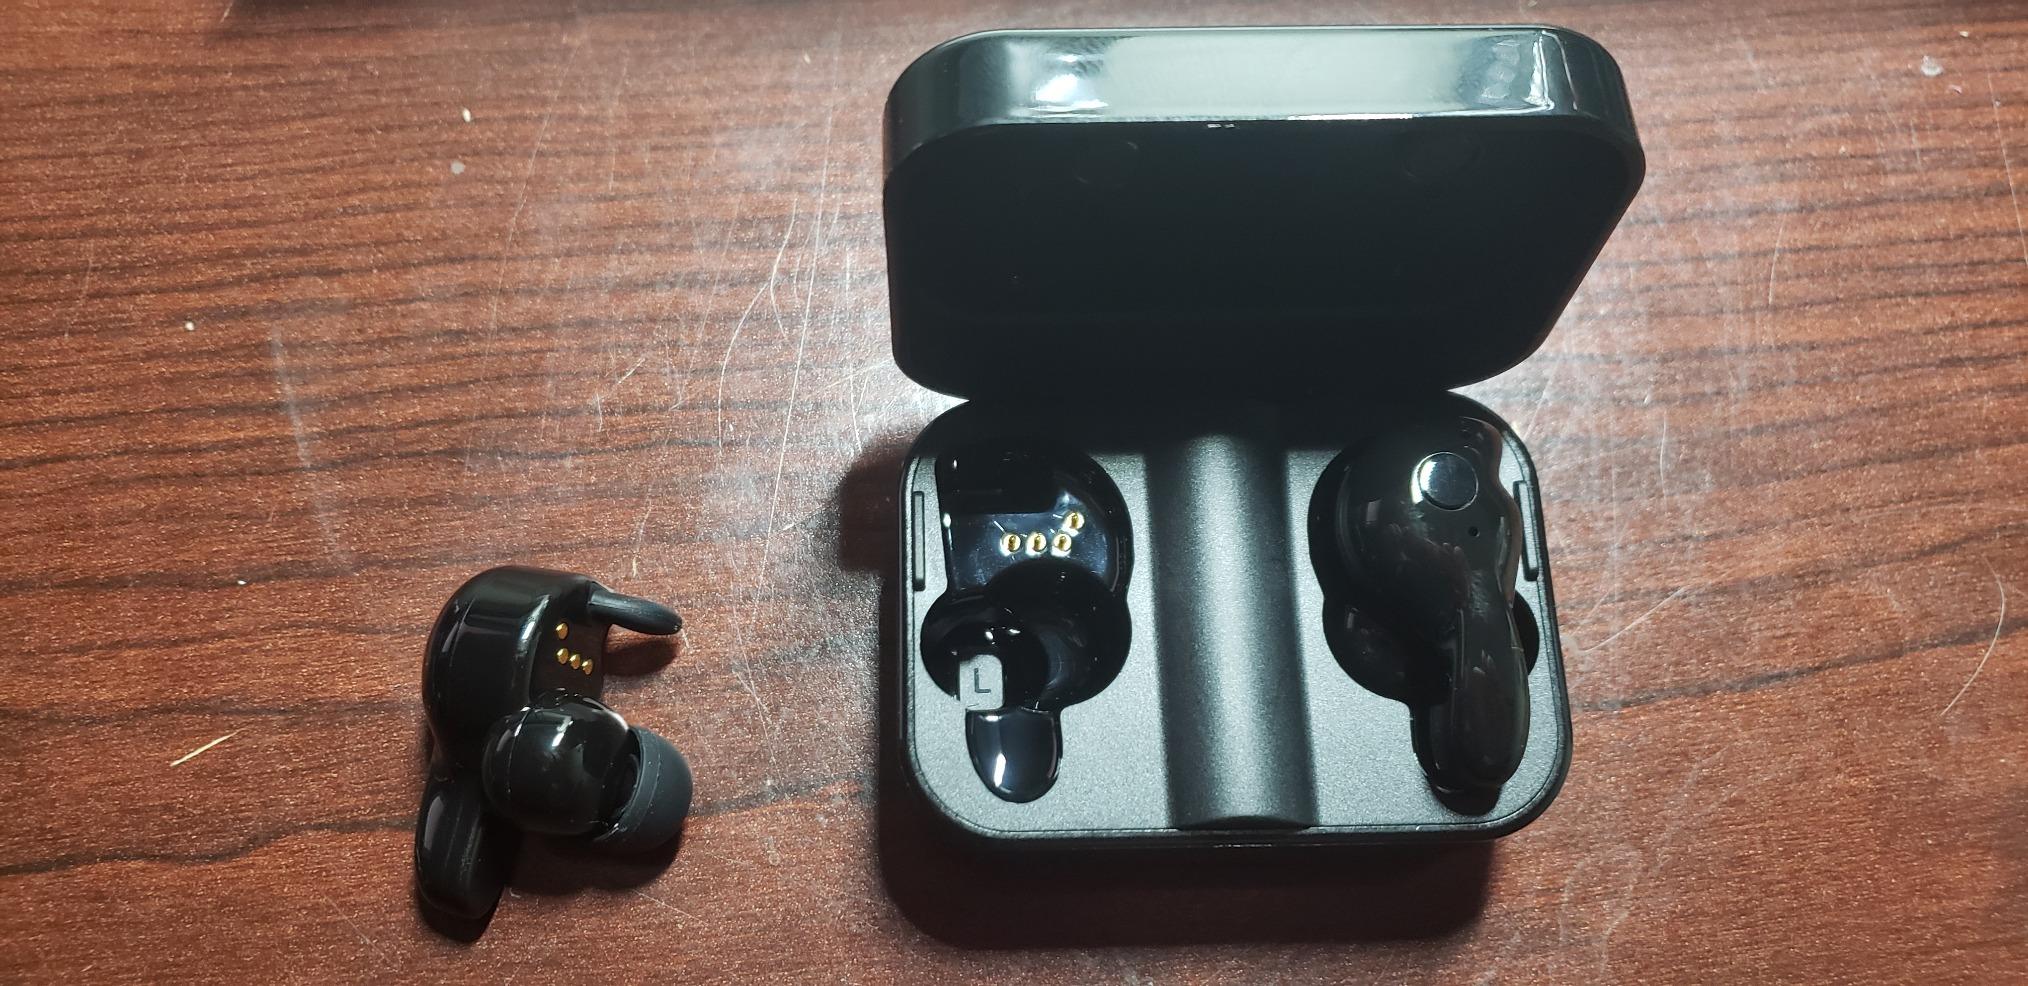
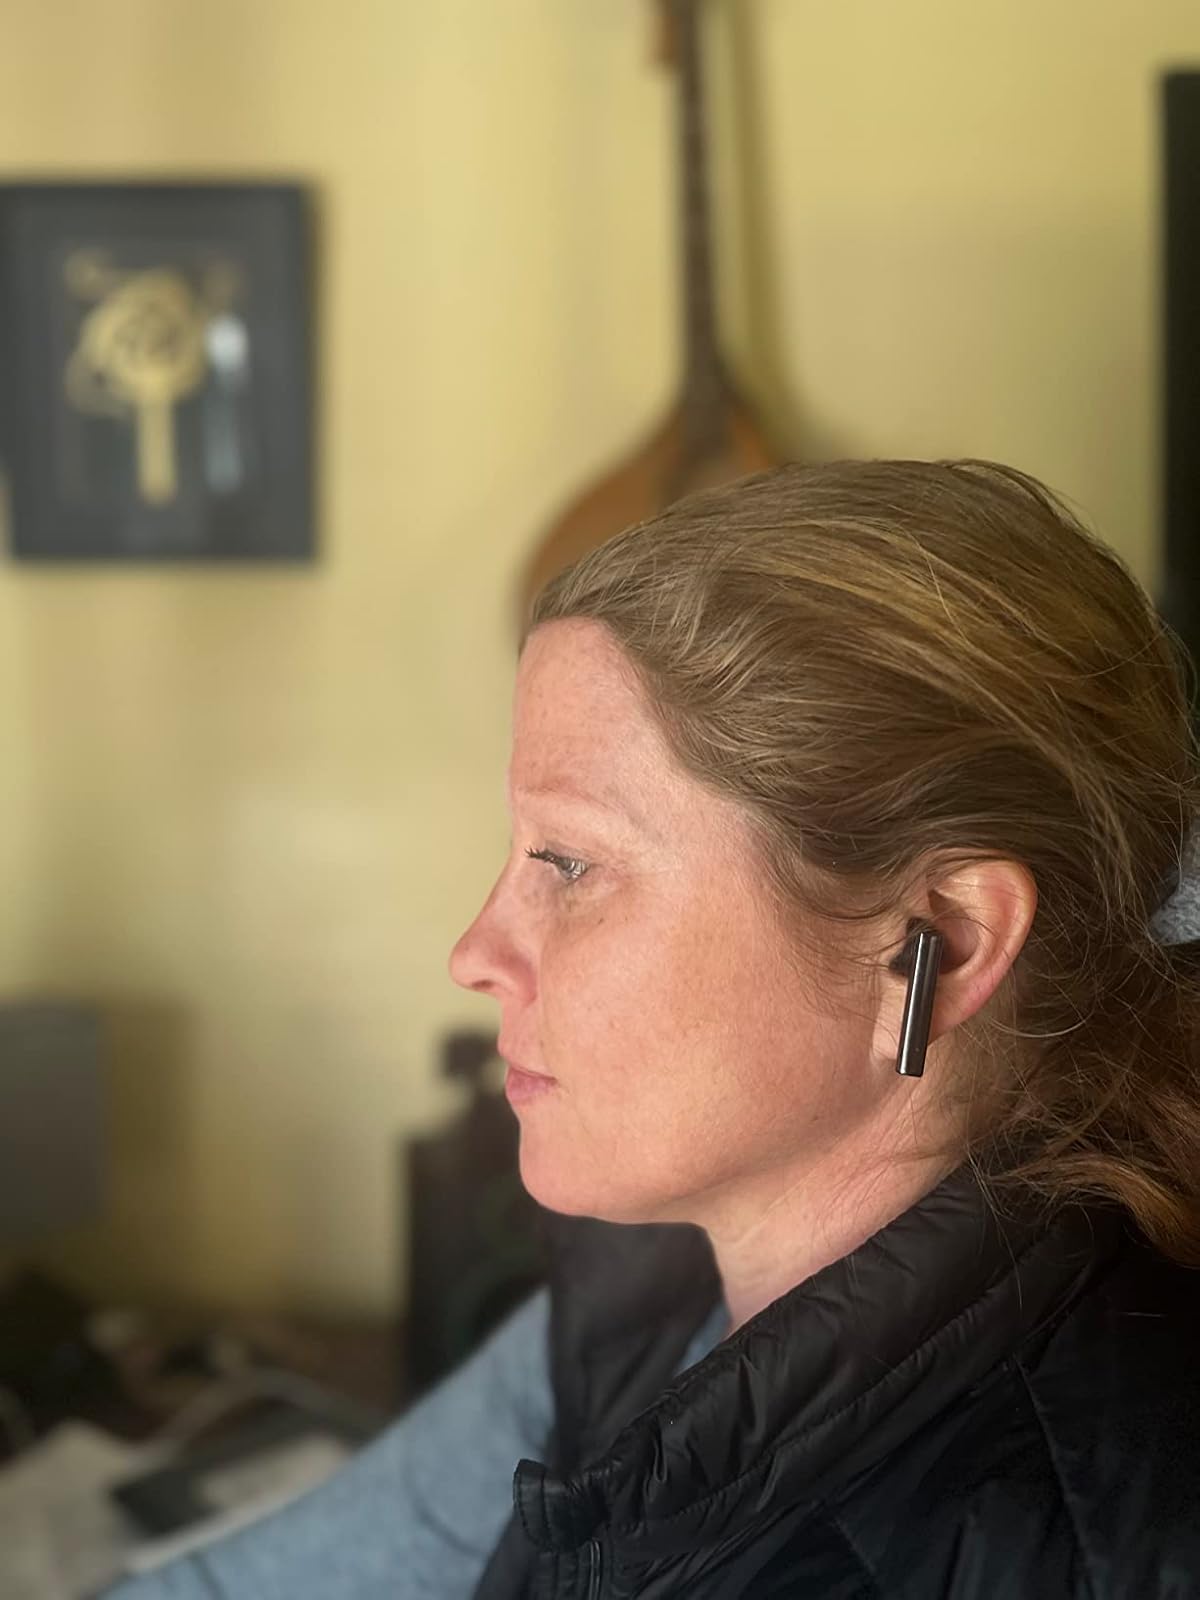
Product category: earbuds
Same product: no